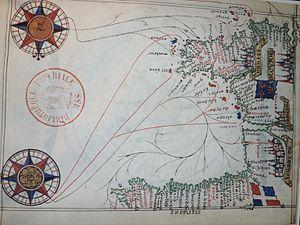
Portulan de Guillaume Brouscon (1548). Premier ""faiseur de cartes"" de l'école d'hydrographie du Conquet, Guillaume Brouscon rédige un traité de navigation en 1543, un manuel de navigation destiné aux pilotes bretons en 1548 et des almanachs donnant une heure de pleine mer et de basse mer pour un port considéré par lecture directe sur une rose à plusieurs couronnes."
Guillaume Brouscon est un cartographe du XVIᵉ siècle, un des premiers cartographes bretons du Conquet.
L’École de cartographie du Conquet a été fondée au XVIᵉ siècle par le cartographe breton Guillaume Brouscon. Elle est également connue pour avoir fourni des dessinateurs au missionnaire breton Michel Le Nobletz, pour la réalisation de cartes marines ou géographiques servant de « tableaux énigmatiques » à visée catéchétique.
Un portulan, ou carte-portulan, est une sorte de carte de navigation, utilisée du XIIIᵉ siècle au XVIIIᵉ siècle, servant essentiellement à repérer les ports et connaître les dangers qui peuvent les entourer : courants, hauts-fonds... Les portulans se distinguent par deux caractères graphiques spécifiques : les lignes de vents ou de rhumb qui colorent et quadrillent les surfaces marines, l'alignement perpendiculaire au trait de côte des noms de lieux. Des roses des vents permettent en outre de repérer la route et de déterminer le cap à suivre.